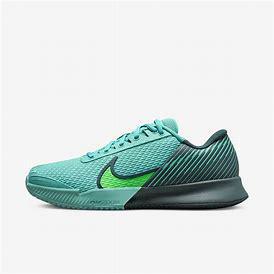
Brand: Nike
Model: Court Air Zoom Vapor Pro 2